Shinzo Abe

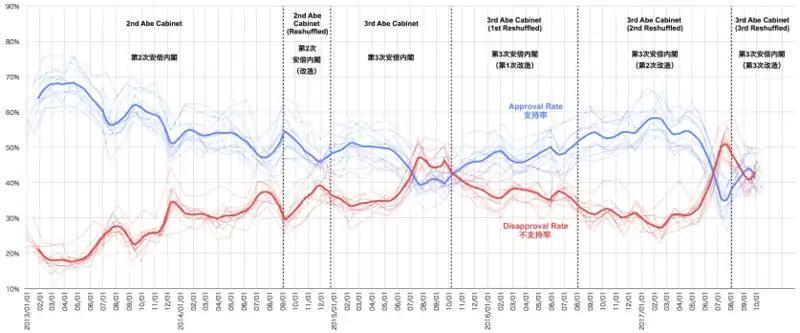
Abe Cabinet approval ratings from 2012 to 2017

In September 2013, Abe called for a "society in which all women can shine", setting a target that 30 percent of leadership positions should be held by women by 2020. Abe cited the "womenomics" ideas of Kathy Matsui that greater participation by women in the workforce, which is relatively low in Japan, especially in leadership roles, could improve Japan's GDP and potentially fertility rates, despite declining population figures. The Abe cabinet introduced measures to expand childcare and legislation to force public and private organizations to publish data on the number of women they employ and what positions they hold.